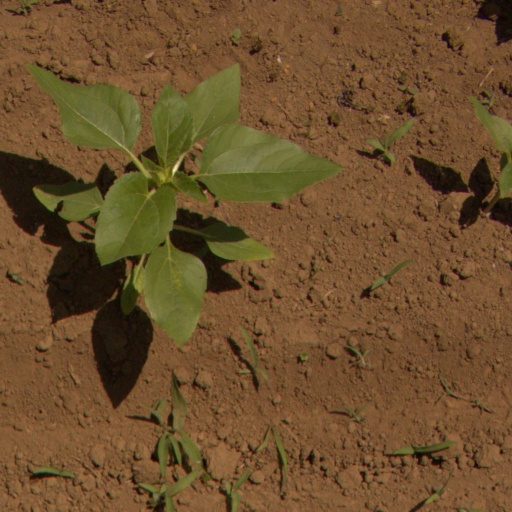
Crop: Jerusalem artichoke